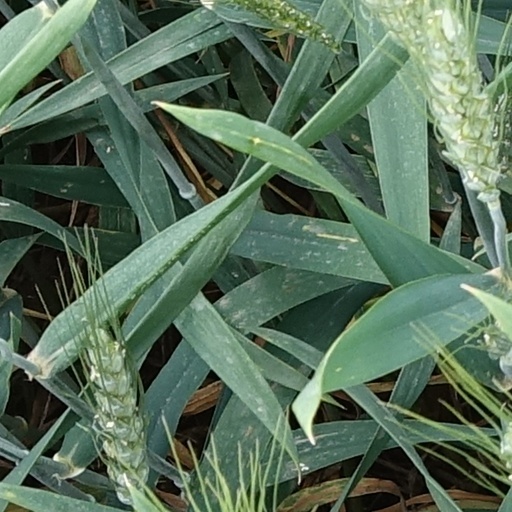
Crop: wheat